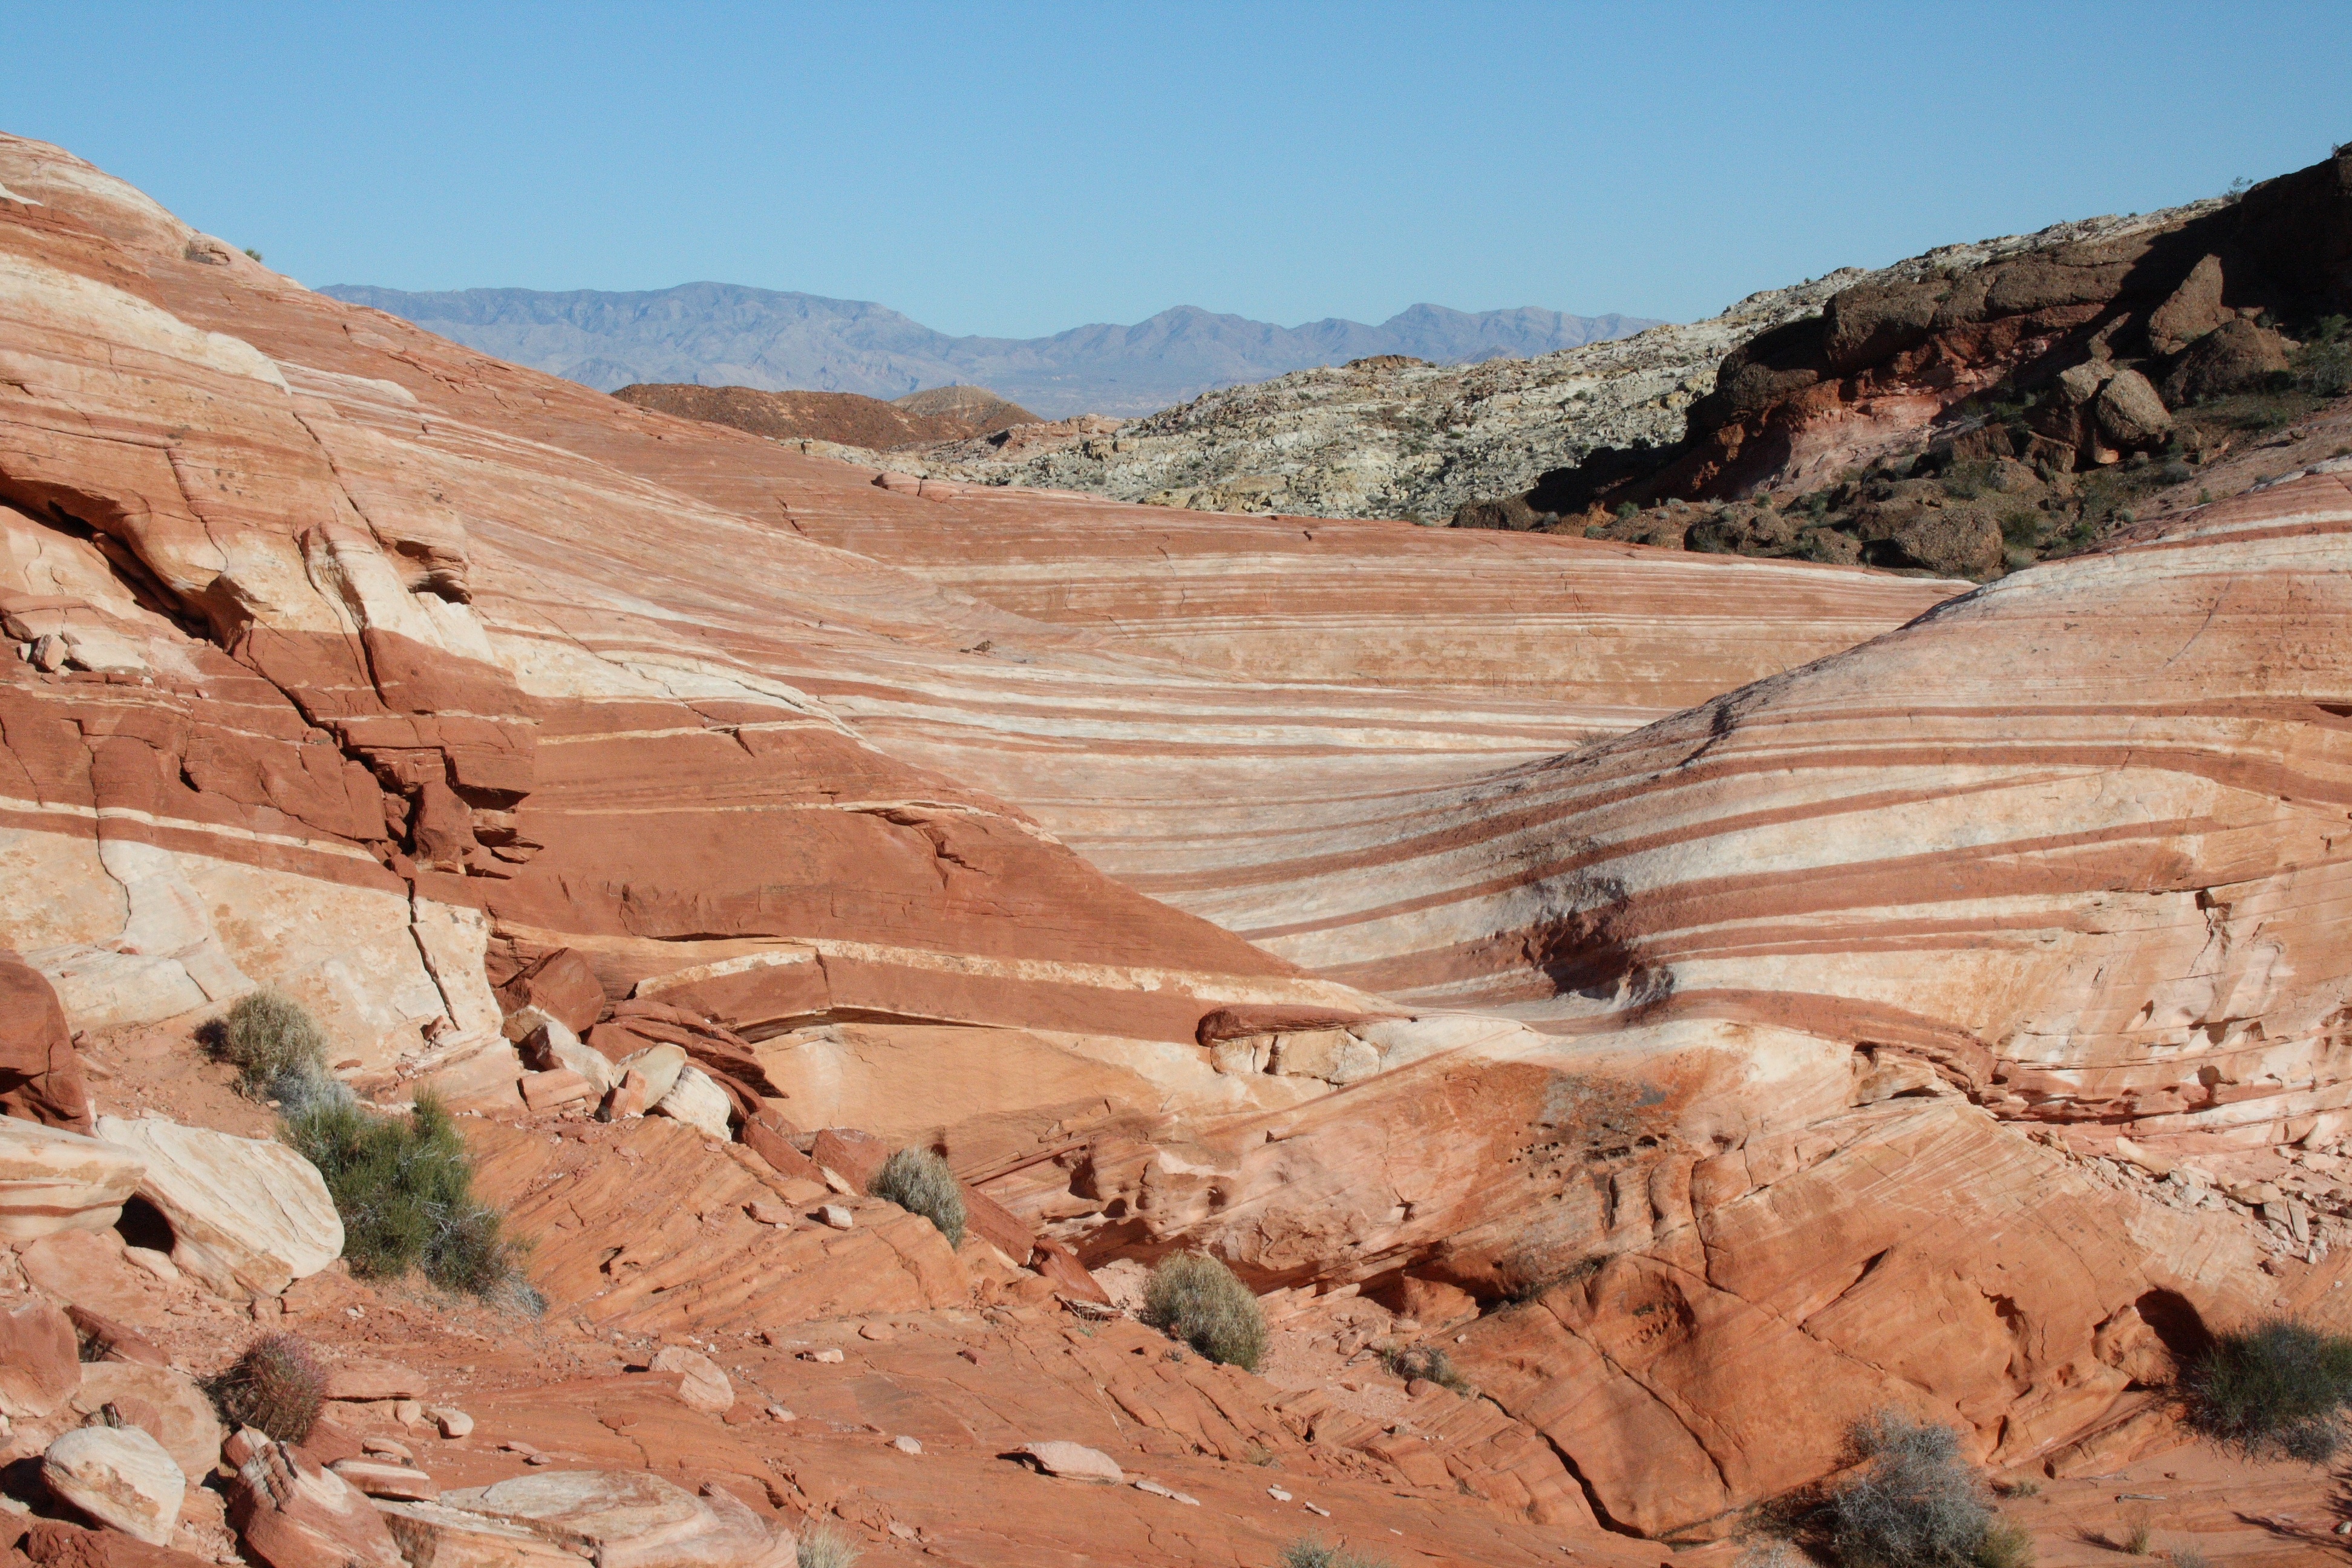
rock, valley, formation, usa, soil, canyon, geology, badlands, plateau, nevada, wadi, landform, the wave, valley of fire, geographical feature, geological phenomenon